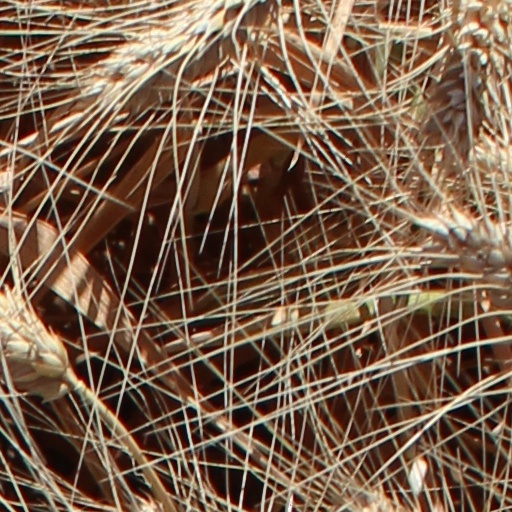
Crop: wheat